Sherpa people

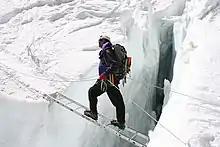
Sherpa mountain guide Pem Dorjee Sherpa at Khumbu Icefall

Many Sherpas are highly regarded as elite mountaineers and experts in their local area. They were valuable to early explorers of the Himalayan region, serving as guides through extreme altitudes among the peaks and passes in the region, particularly for Mount Everest climbing expeditions. Today, the term "Sherpa" is often used by foreigners to refer to almost any guide or climbing supporter hired for mountaineering in the Himalayas, regardless of their ethnicity. Because of this usage, the term has become a slang byword for a guide or mentor in other situations. Sherpas are renowned in the international climbing and mountaineering community for their hardiness, expertise, and experience at very high altitudes. It has been speculated that part of the Sherpas' climbing ability is the result of a genetic adaptation to living in high altitudes. Some of these speculative adaptations include unique hemoglobin-binding capacity and doubled nitric oxide production.